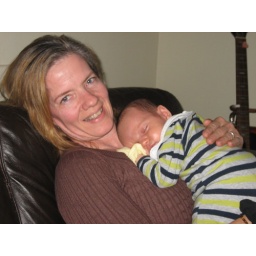
Winning over the chicks with his hot water bottle impersonation